Battle of Arnhem

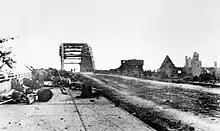
The Arnhem Bridge after Frost's force had been overrun and the road cleared. Notice the destroyed buildings on the right.

With the South Staffords and 11th Parachute Battalion arriving at the positions of the 1st and 3rd Parachute Battalions on the western outskirts of Arnhem, the British hoped to have sufficient troops to break through to Frost's position at the bridge. Lieutenant Colonel Dobie, the commander of the 1st Parachute Battalion, planned to attack before first light, but an erroneous report suggesting that the bridge had fallen led to the attack being cancelled. By the time the report was corrected, first light was due but with reinforcement at the bridge the priority, the attack had to proceed. The advance began on a narrow front between the railway line to the north and the river to the south. The 1st Parachute Battalion led, supported by remnants of the 3rd Parachute Battalion, with the 2nd South Staffordshires on the left flank and the 11th Parachute Battalion following behind. As soon as it became light, the 1st Parachute Battalion was spotted and halted by fire from the main German defensive line. Trapped in open ground and under heavy fire from three sides, the 1st Parachute Battalion disintegrated and what remained of the 3rd Parachute Battalion fell back.